Little Red Schoolhouse (Florham Park, New Jersey)

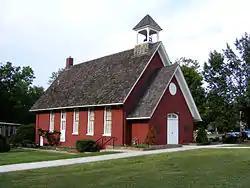

The Little Red Schoolhouse, also known as the Columbia School District No. 5 Schoolhouse, is located at 203 Ridgedale Avenue in the borough of Florham Park in Morris County, New Jersey. It was added to the National Register of Historic Places on June 6, 1986, for its significance in architecture and education. It is now operated as a museum by The Historical Society of Florham Park.